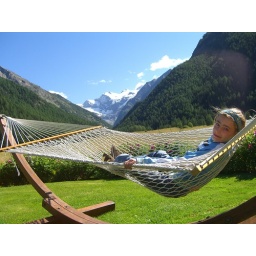
best seat in the house - Cogne